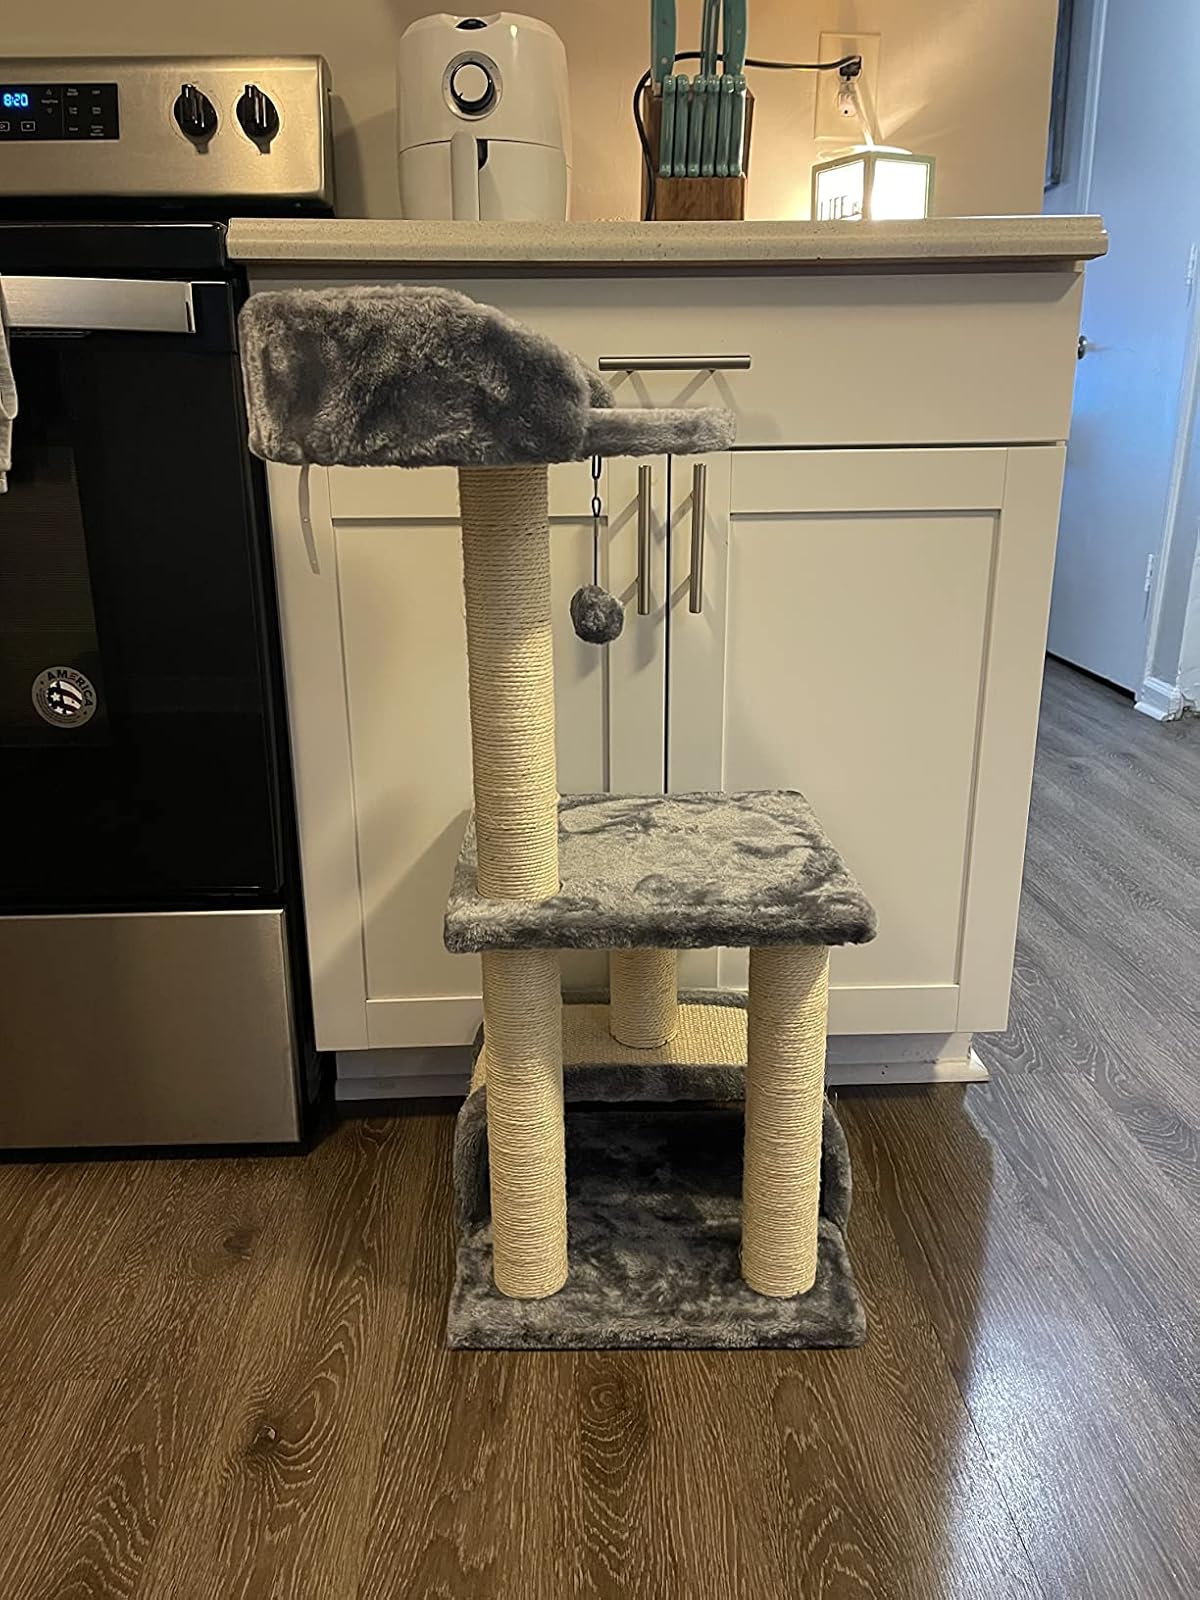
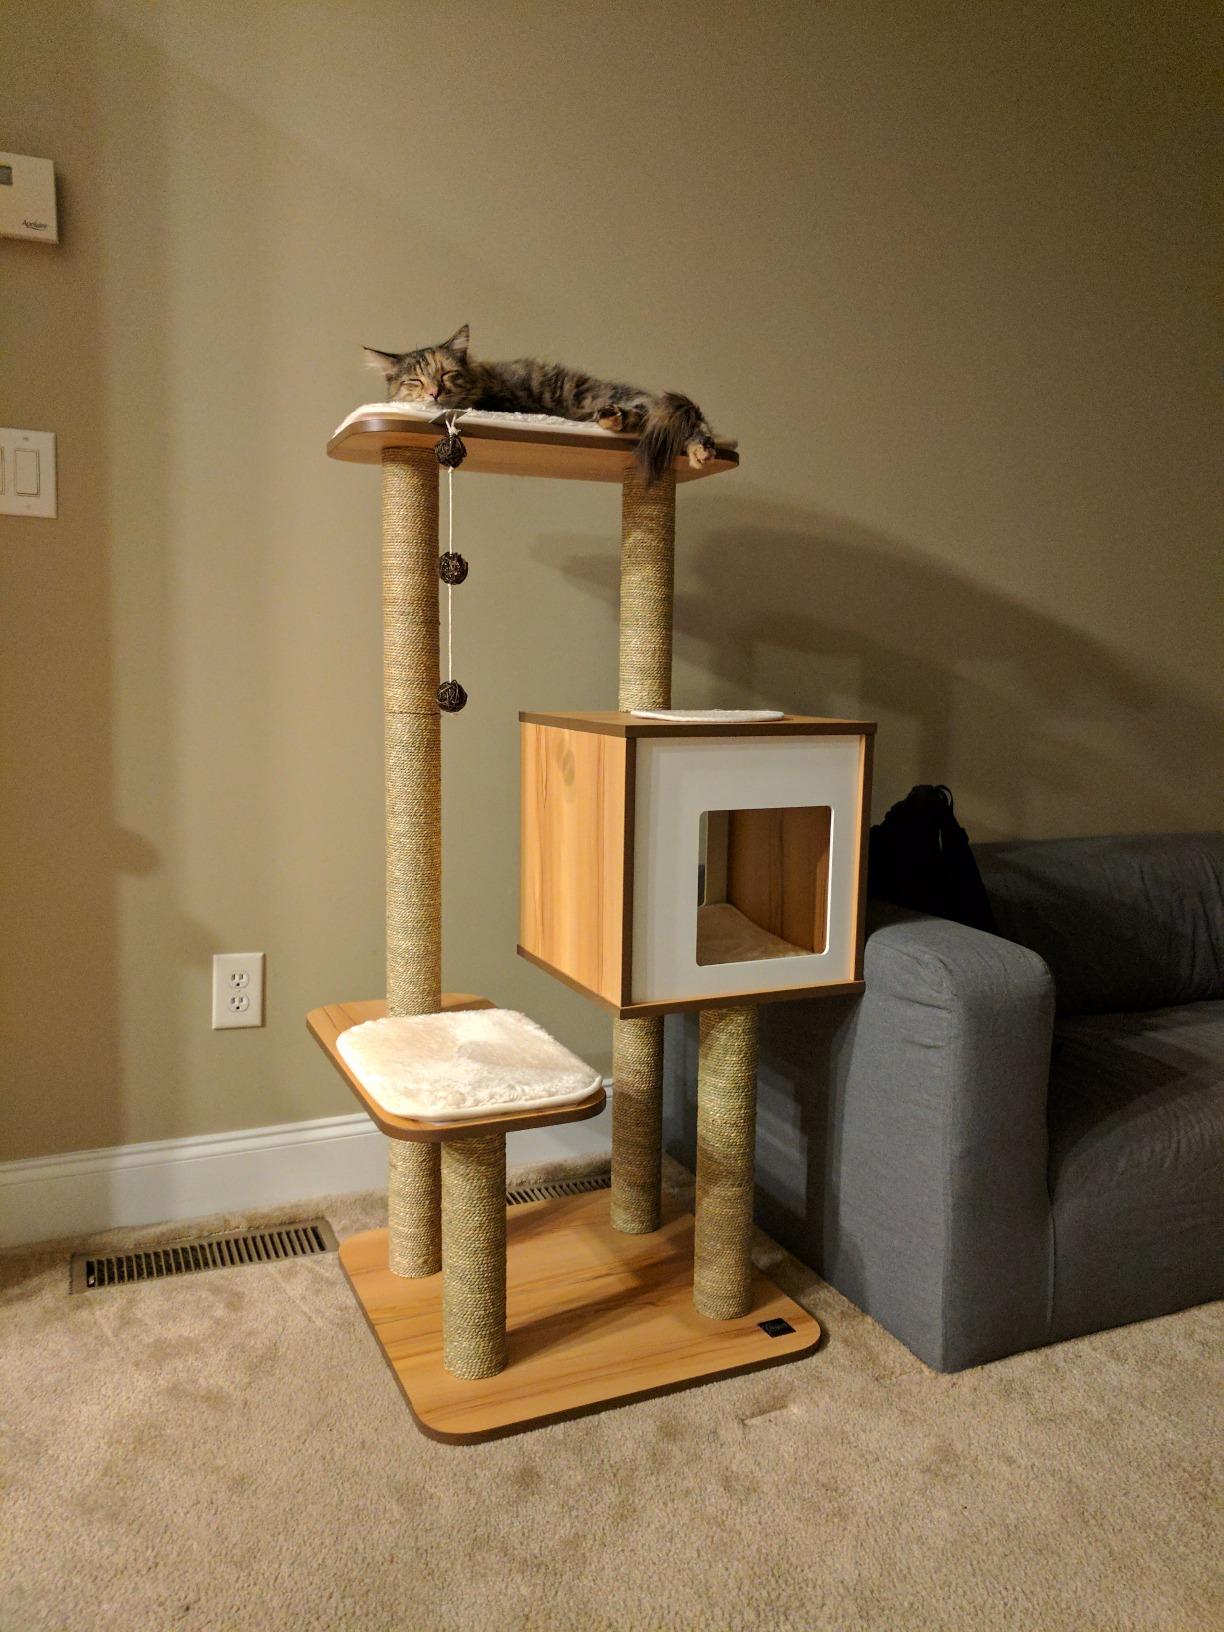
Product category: items_cat tree
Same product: no